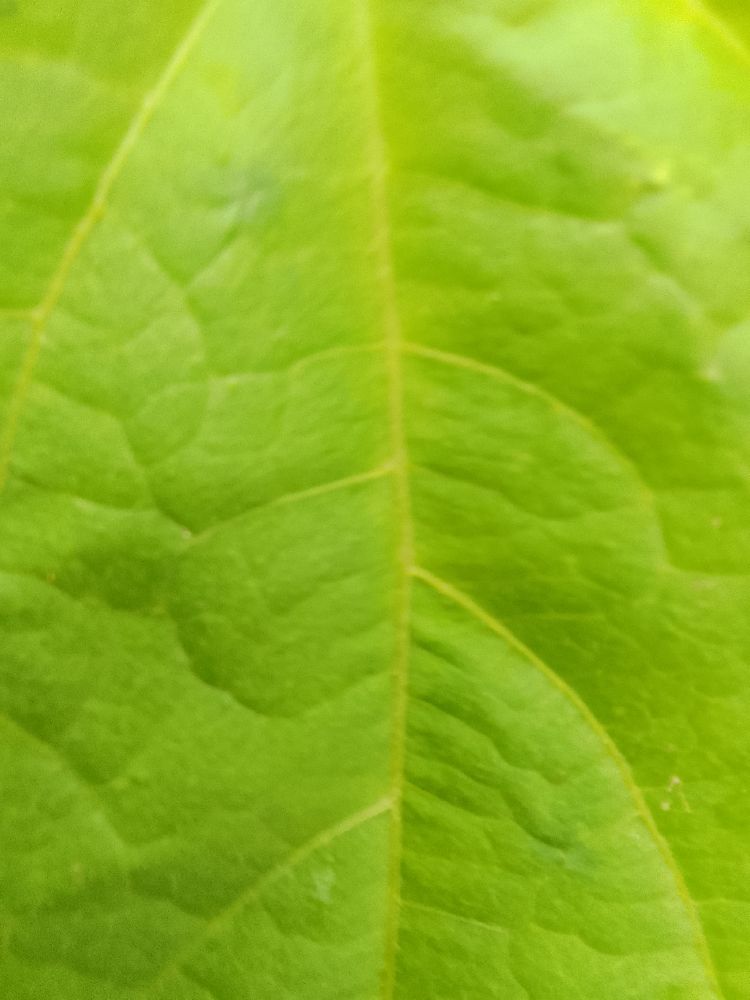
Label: healthy